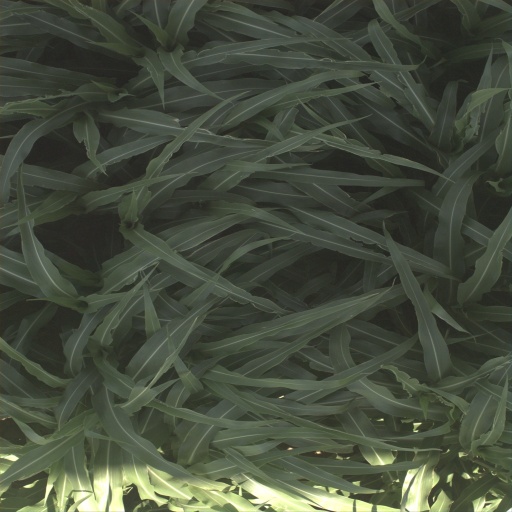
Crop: sorghum